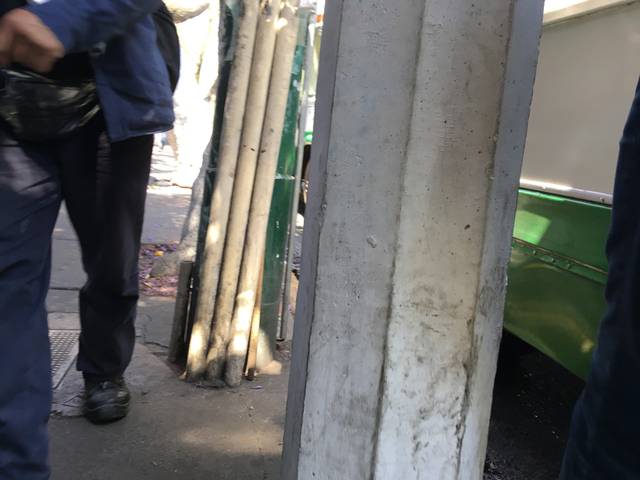
Region: Mexico
Coordinates: 19.354, -99.146